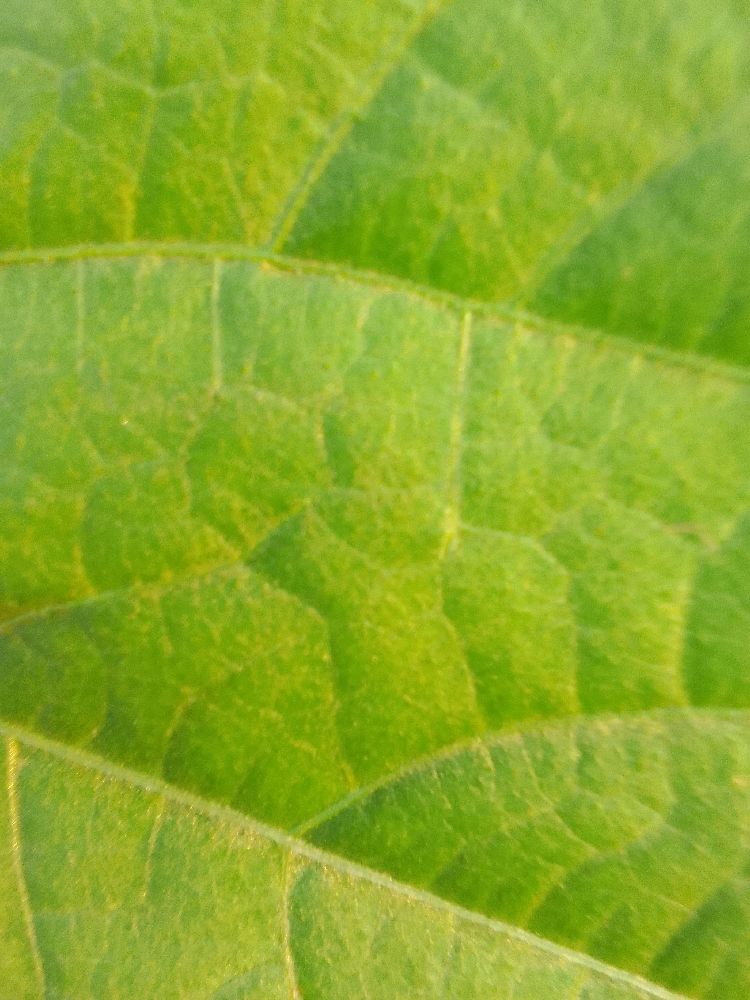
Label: healthy